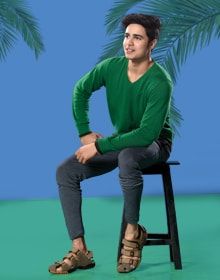
Gender: men